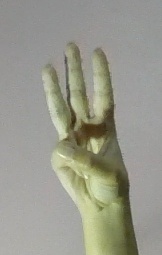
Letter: thaa